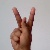
The image shows a hand gesture representing the letter 'K' in Indian Sign Language.